Maid of Salem

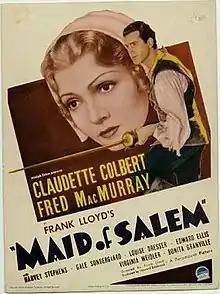
Theatrical poster

Maid of Salem is a 1937 American historical drama film directed by Frank Lloyd and starring Claudette Colbert, Fred MacMurray and Harvey Stephens. It was made and distributed by Hollywood studio Paramount Pictures,